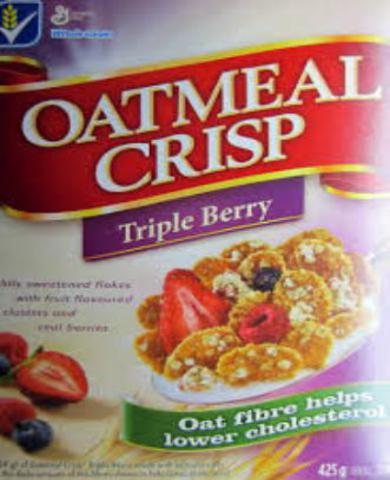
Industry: Food